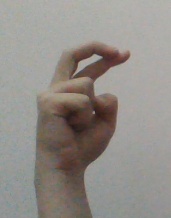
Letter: zay